Geordin Hill-Lewis

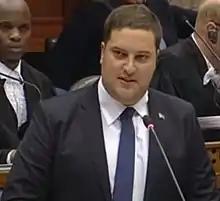

In August 2011, Hill-Lewis was appointed to the National Assembly, the lower house of parliament, to fill Willem Doman's seat. He was only twenty-four years and seven months old when he took office, which made him the youngest MP in the 4th Parliament (2009–2014). He was appointed Shadow Deputy Minister of Public Service and Administration by parliamentary leader Athol Trollip.